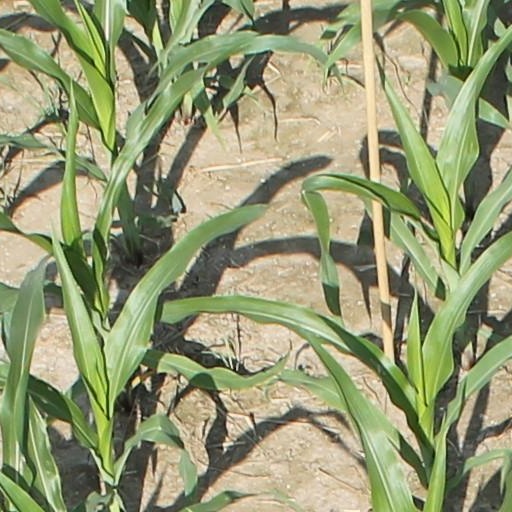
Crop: maize; corn